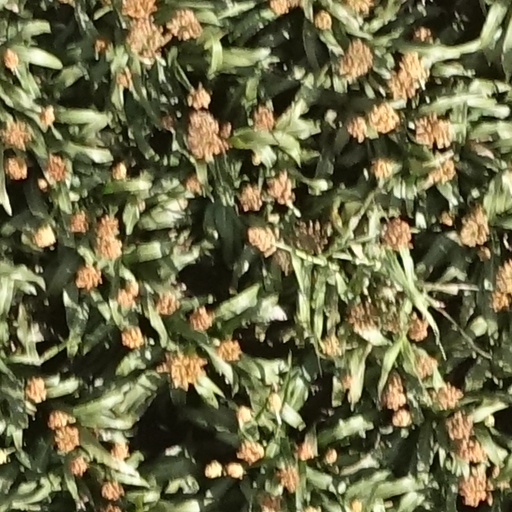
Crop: sorghum